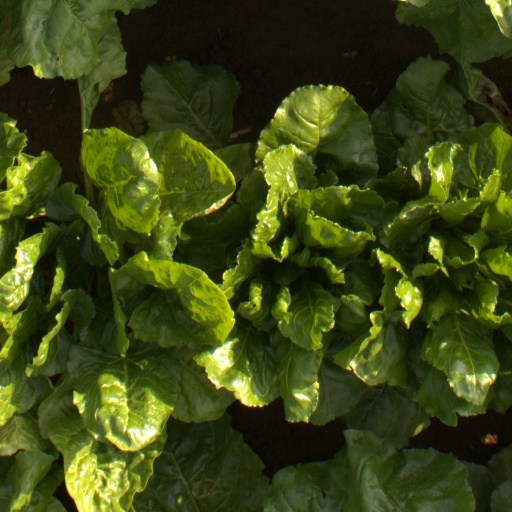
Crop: sugar beet